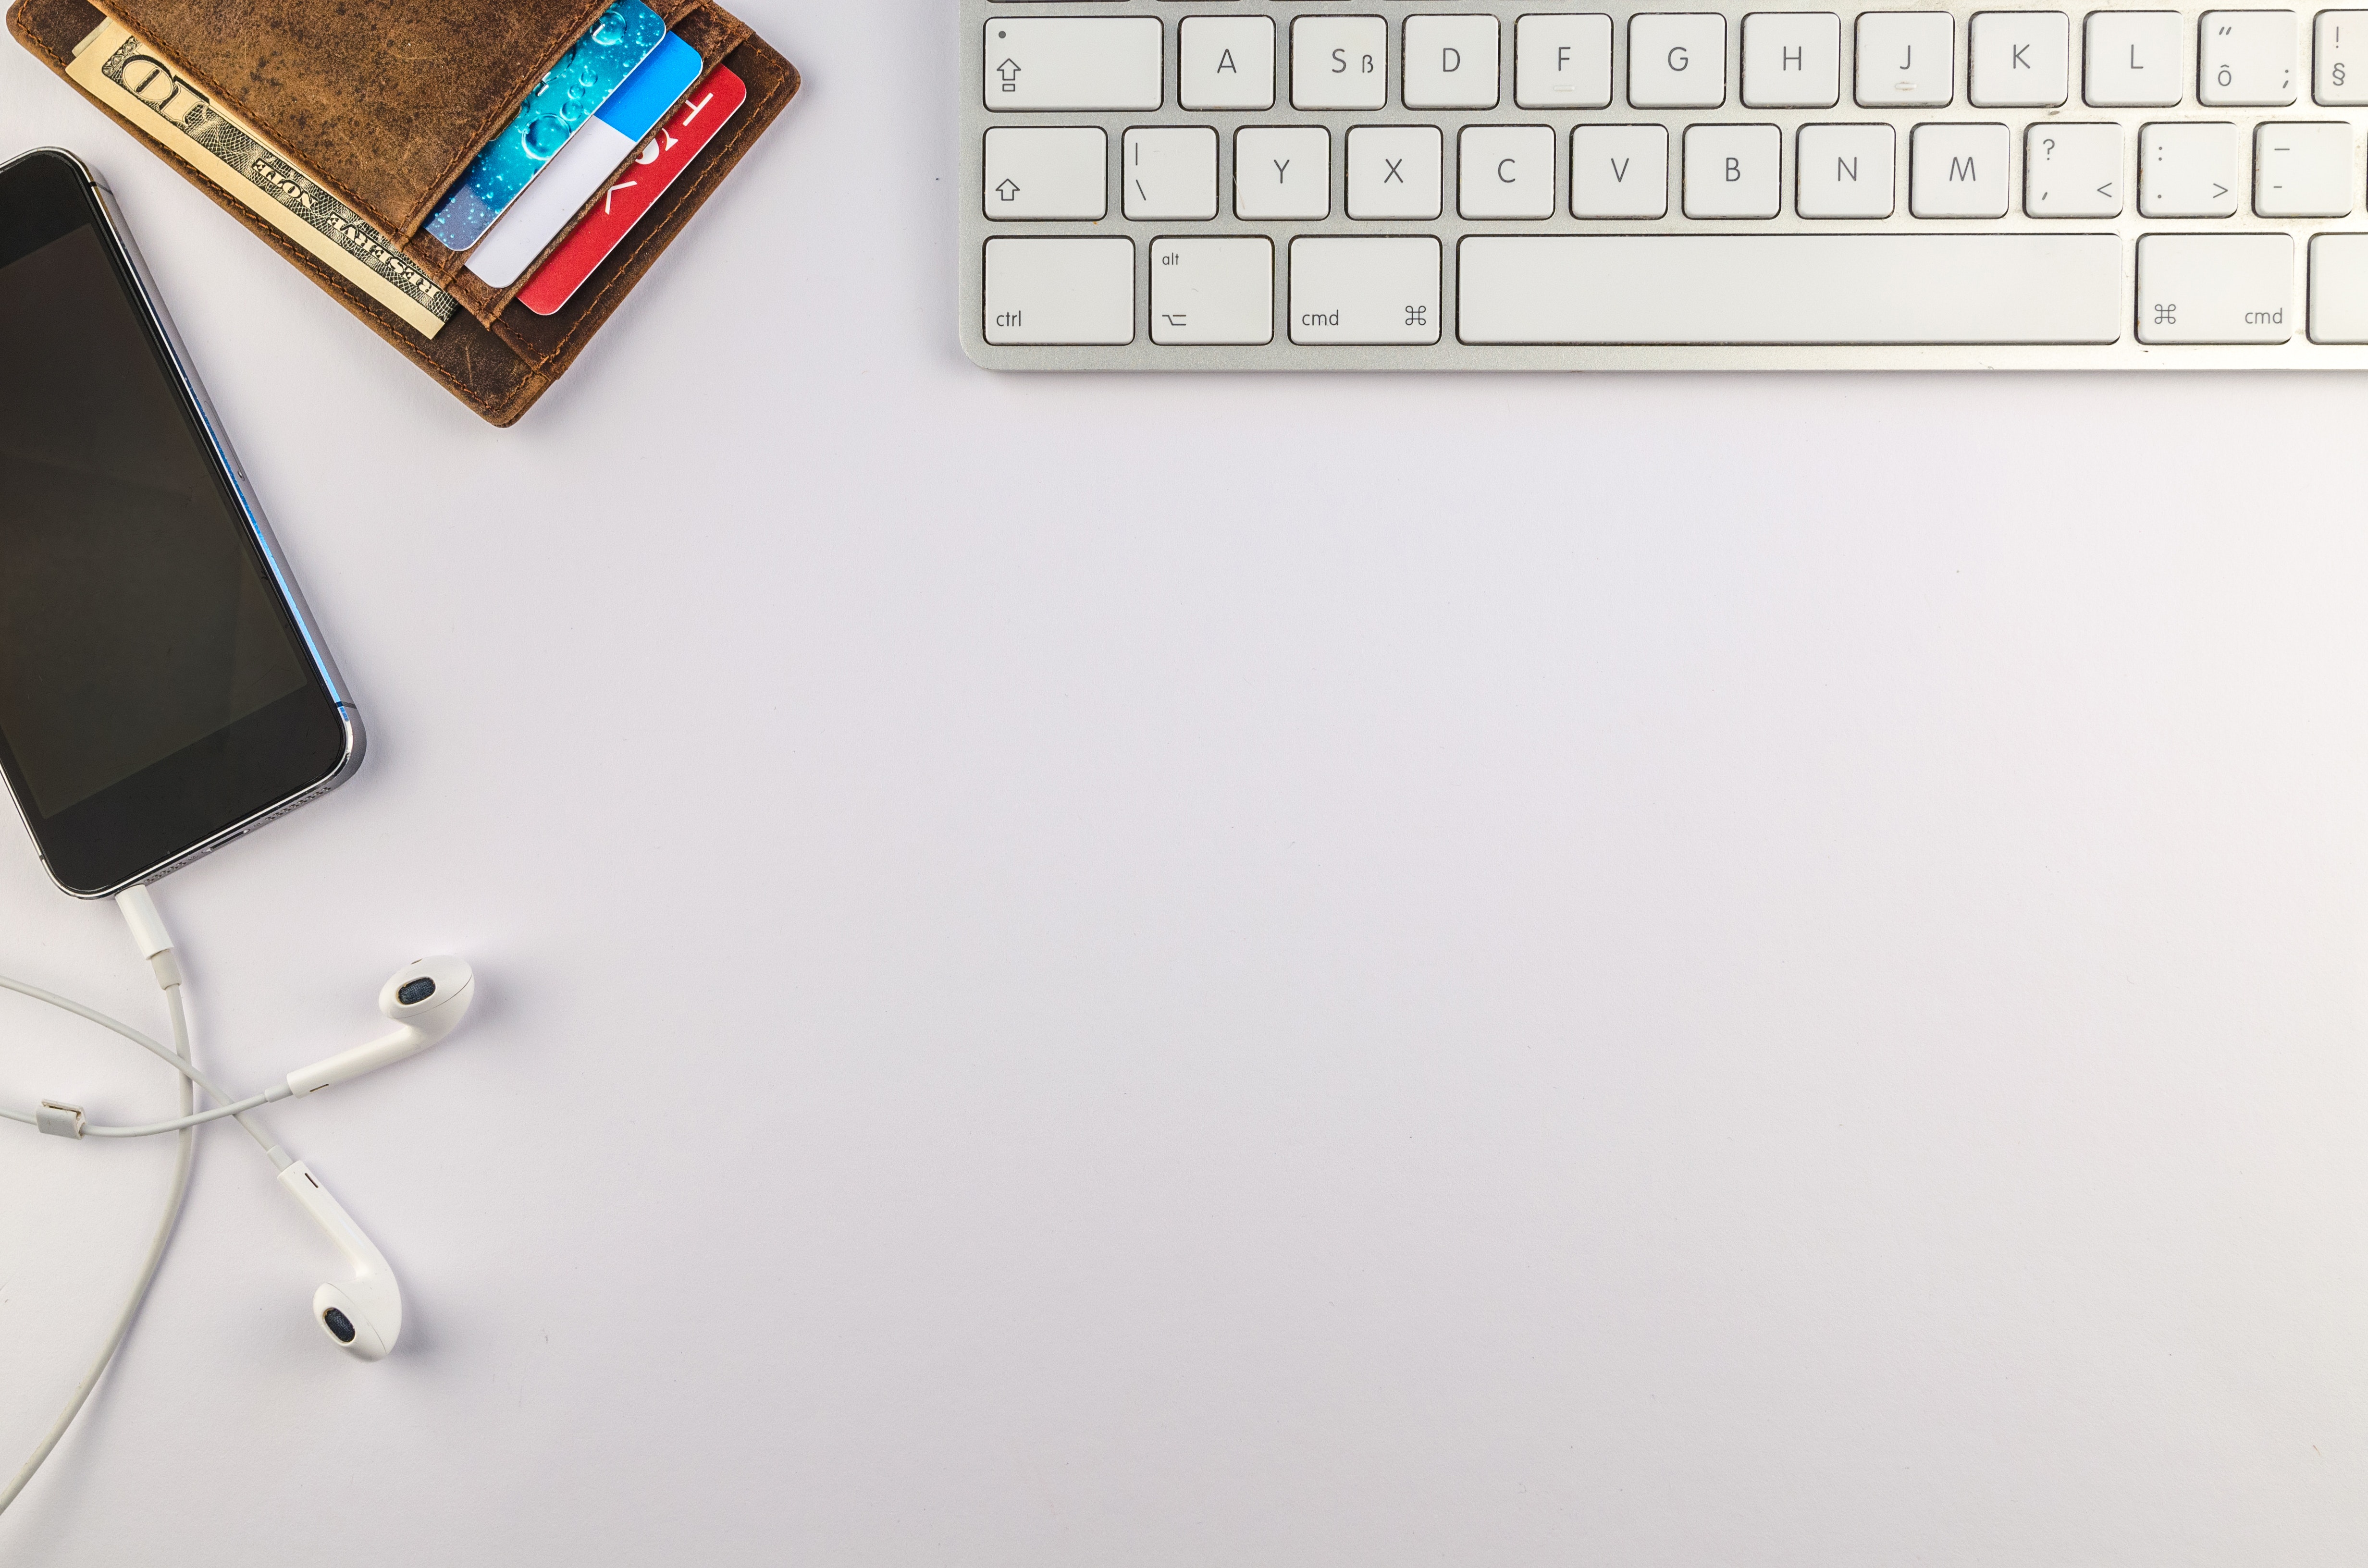
computer keyboard, desk, office equipment, technology, electronic device, space bar, input device, laptop, electronics, computer component, office, numeric keypad, computer, netbook, furniture, peripheral, gadget